Music of Argentina

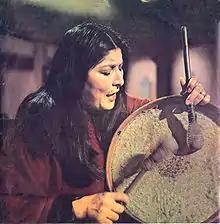

The 1976 dictatorship created a difficult environment for folk music. The military censored, blacklisted, and prosecuted artists, and many received anonymous phone calls warning them: "o te callas o sos tierra de cementerio" ("either you shut up, or you're cemetery land"). Many artists left the country, and their music was not distributed in Argentina at the time. The repressive actions and black lists against artists and intellectuals to be kidnapped or censored were known as "Operativo Claridad" ("Operation Clarity")"."